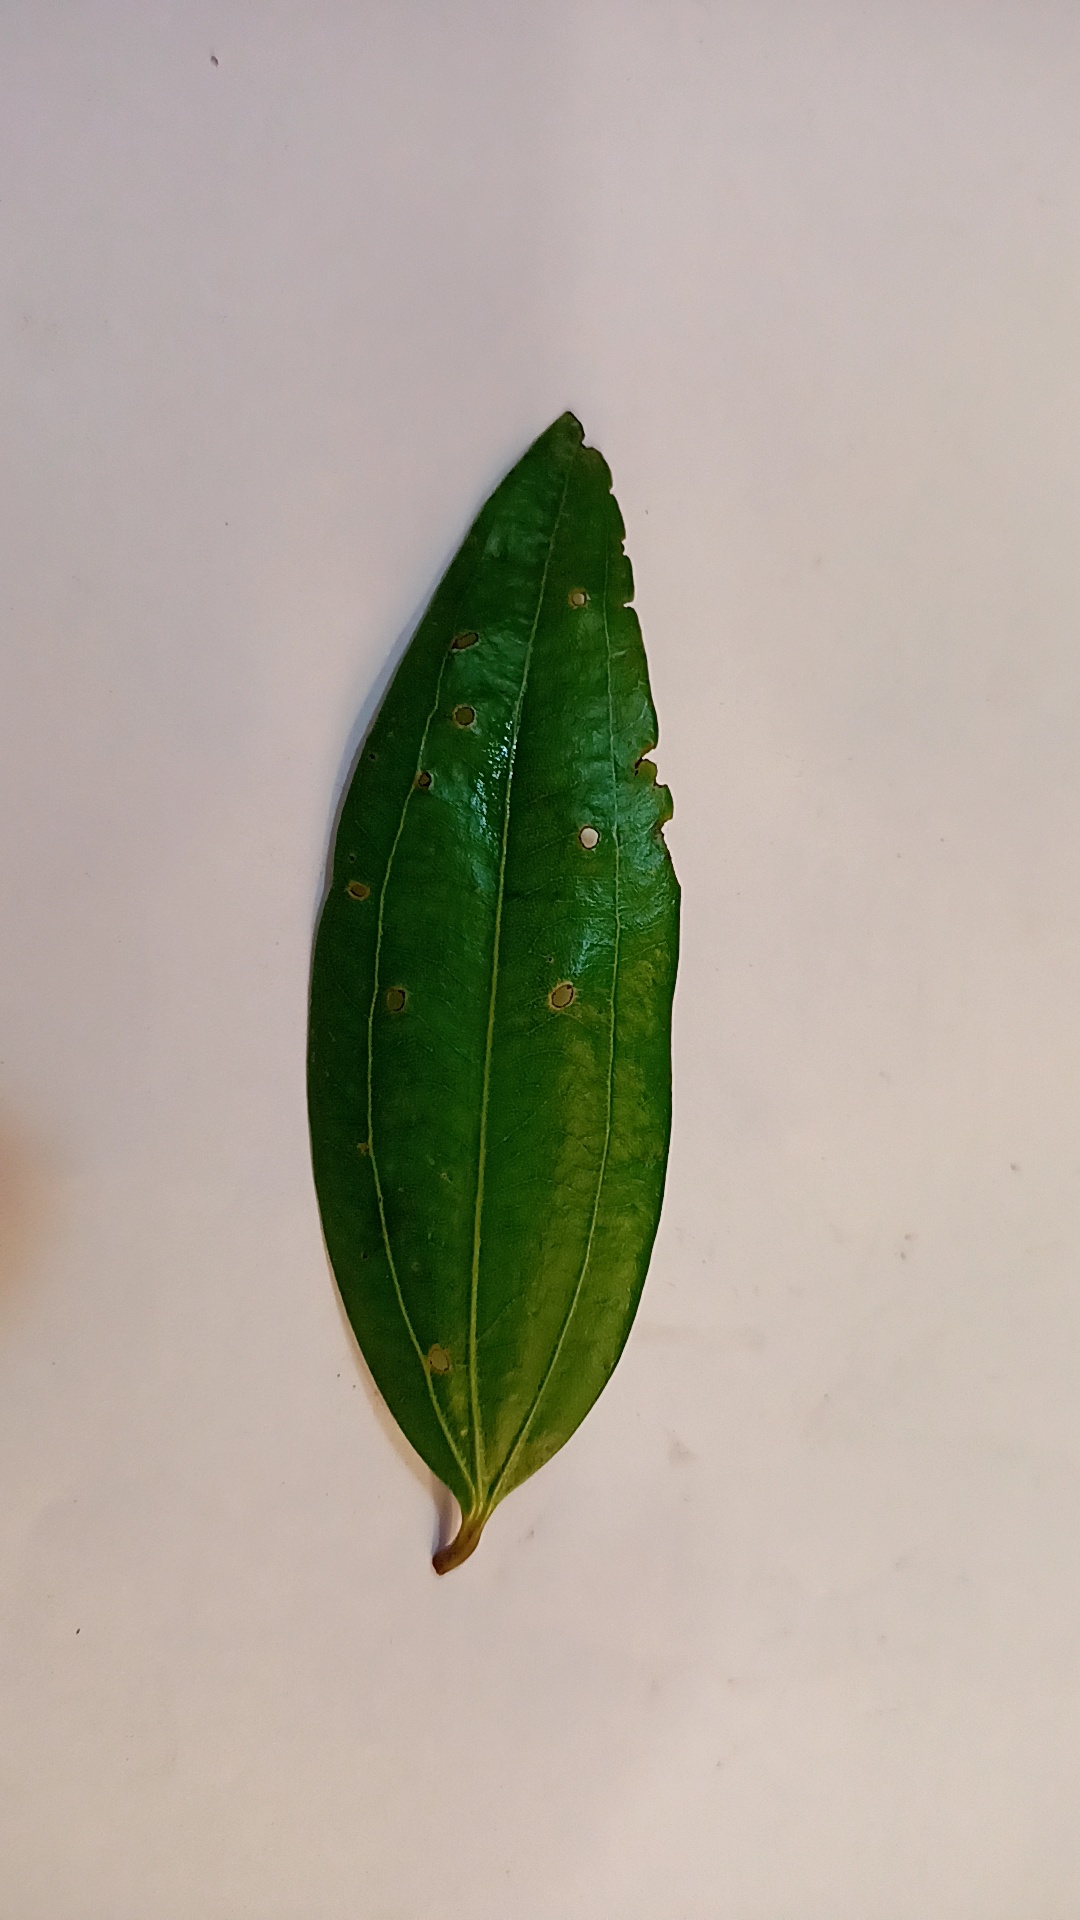
Label: Disease